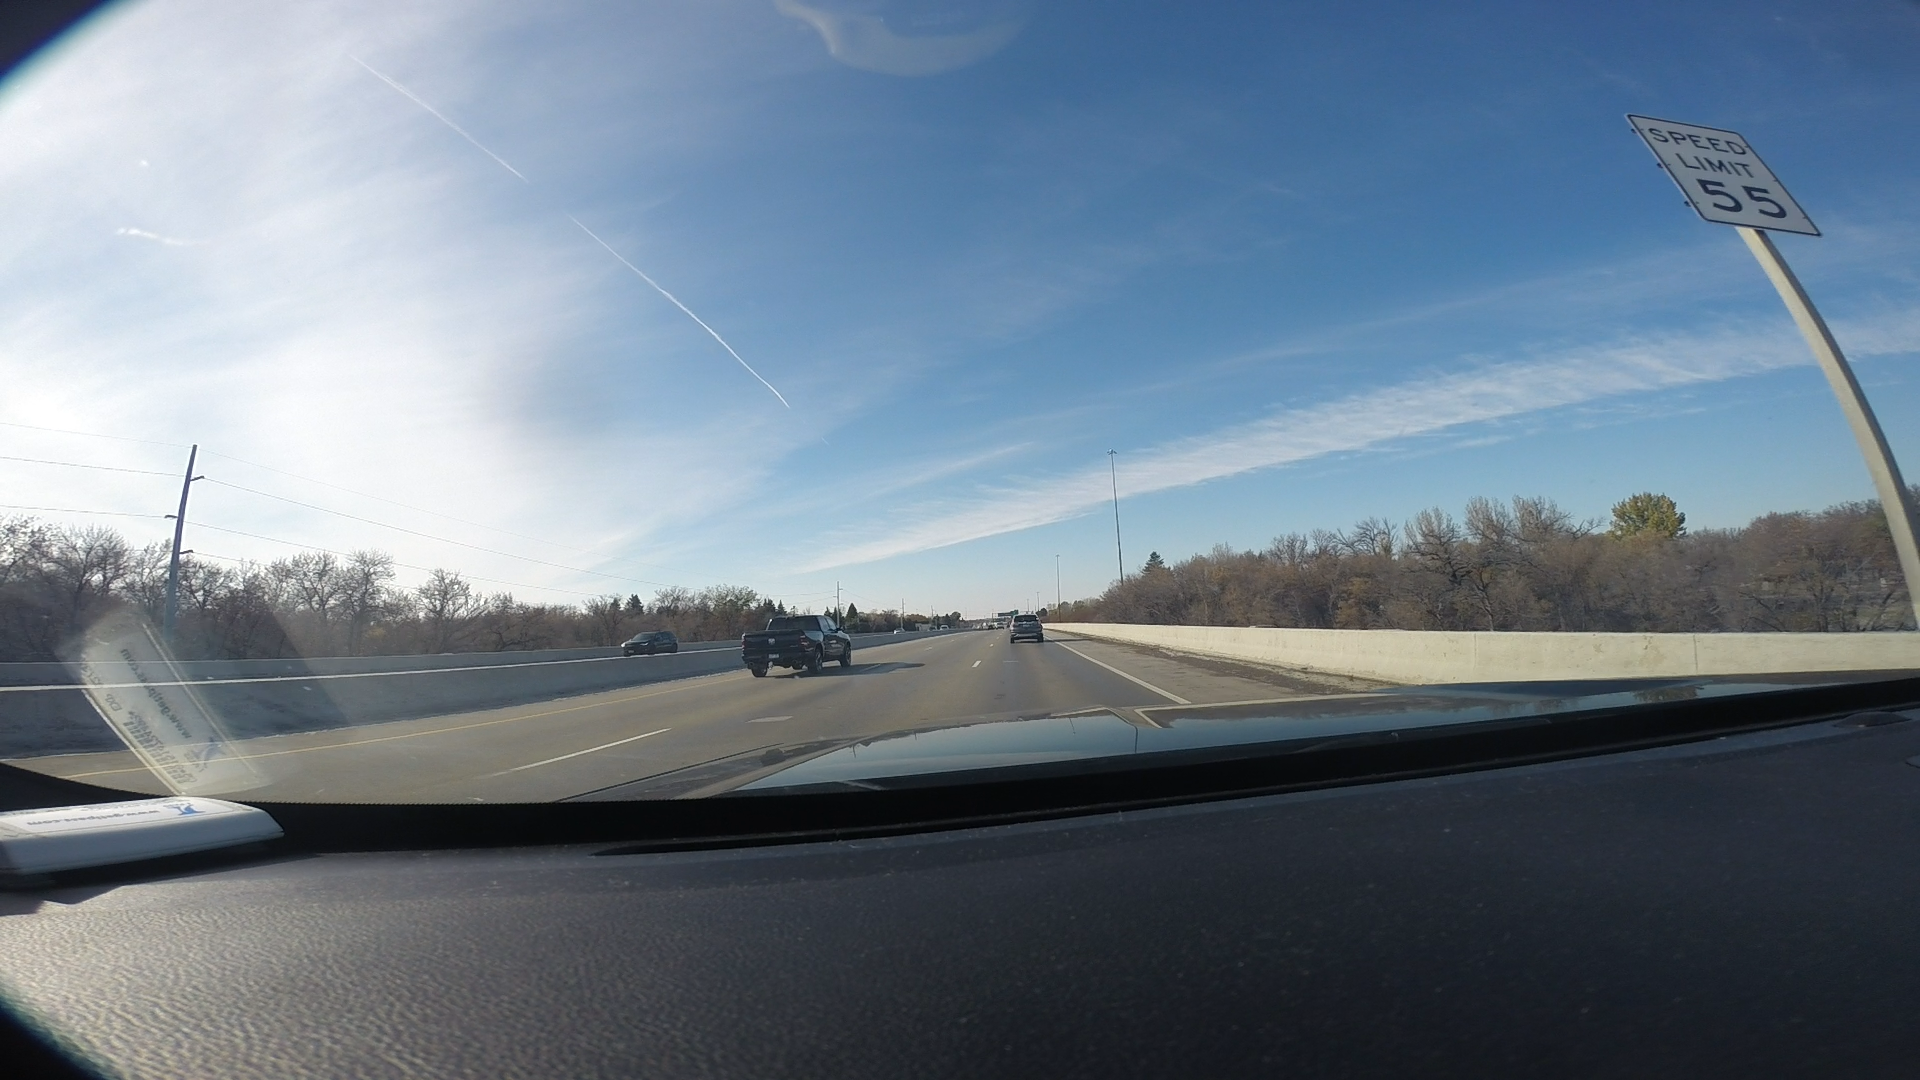
Speed limit sign label: mph55